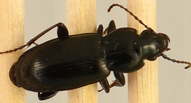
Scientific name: Pterostichus pensylvanicus
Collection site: Bartlett Experimental Forest NEON (BART), plot BART_079